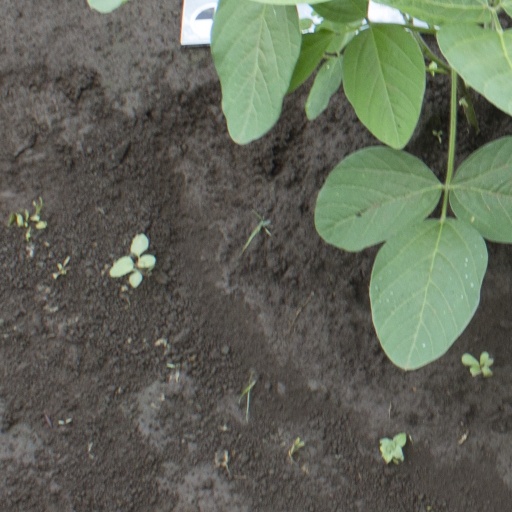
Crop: soybean